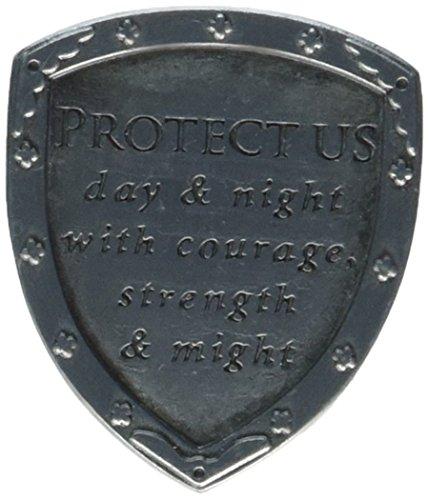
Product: AngelStar 15513 Archangel Pocket Shield Token, 1-1/4 by 1-Inch, Michael
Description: Take an Archangel shield token with you anywhere.
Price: $6.84
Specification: ProductDimensions:1x0.2x1.2inches|ItemWeight:0.32ounces|ShippingWeight:0.32ounces(Viewshippingratesandpolicies)|Manufacturer:Angelstar|ASIN:B00BFRWPVO|DomesticShipping:ItemcanbeshippedwithinU.S.|InternationalShipping:ThisitemcanbeshippedtoselectcountriesoutsideoftheU.S.LearnMore|Itemmodelnumber:EA15513